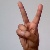
The image shows a hand gesture representing the letter 'V' in Indian Sign Language.